Tanks of Italy

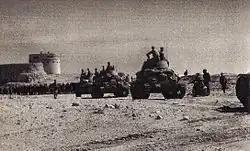

The Carro Armato M13/40 was the successor of the M11/39 (only 100 built). Ordered for the Italian army in January 1940, it was in service from September 1940 in North Africa.